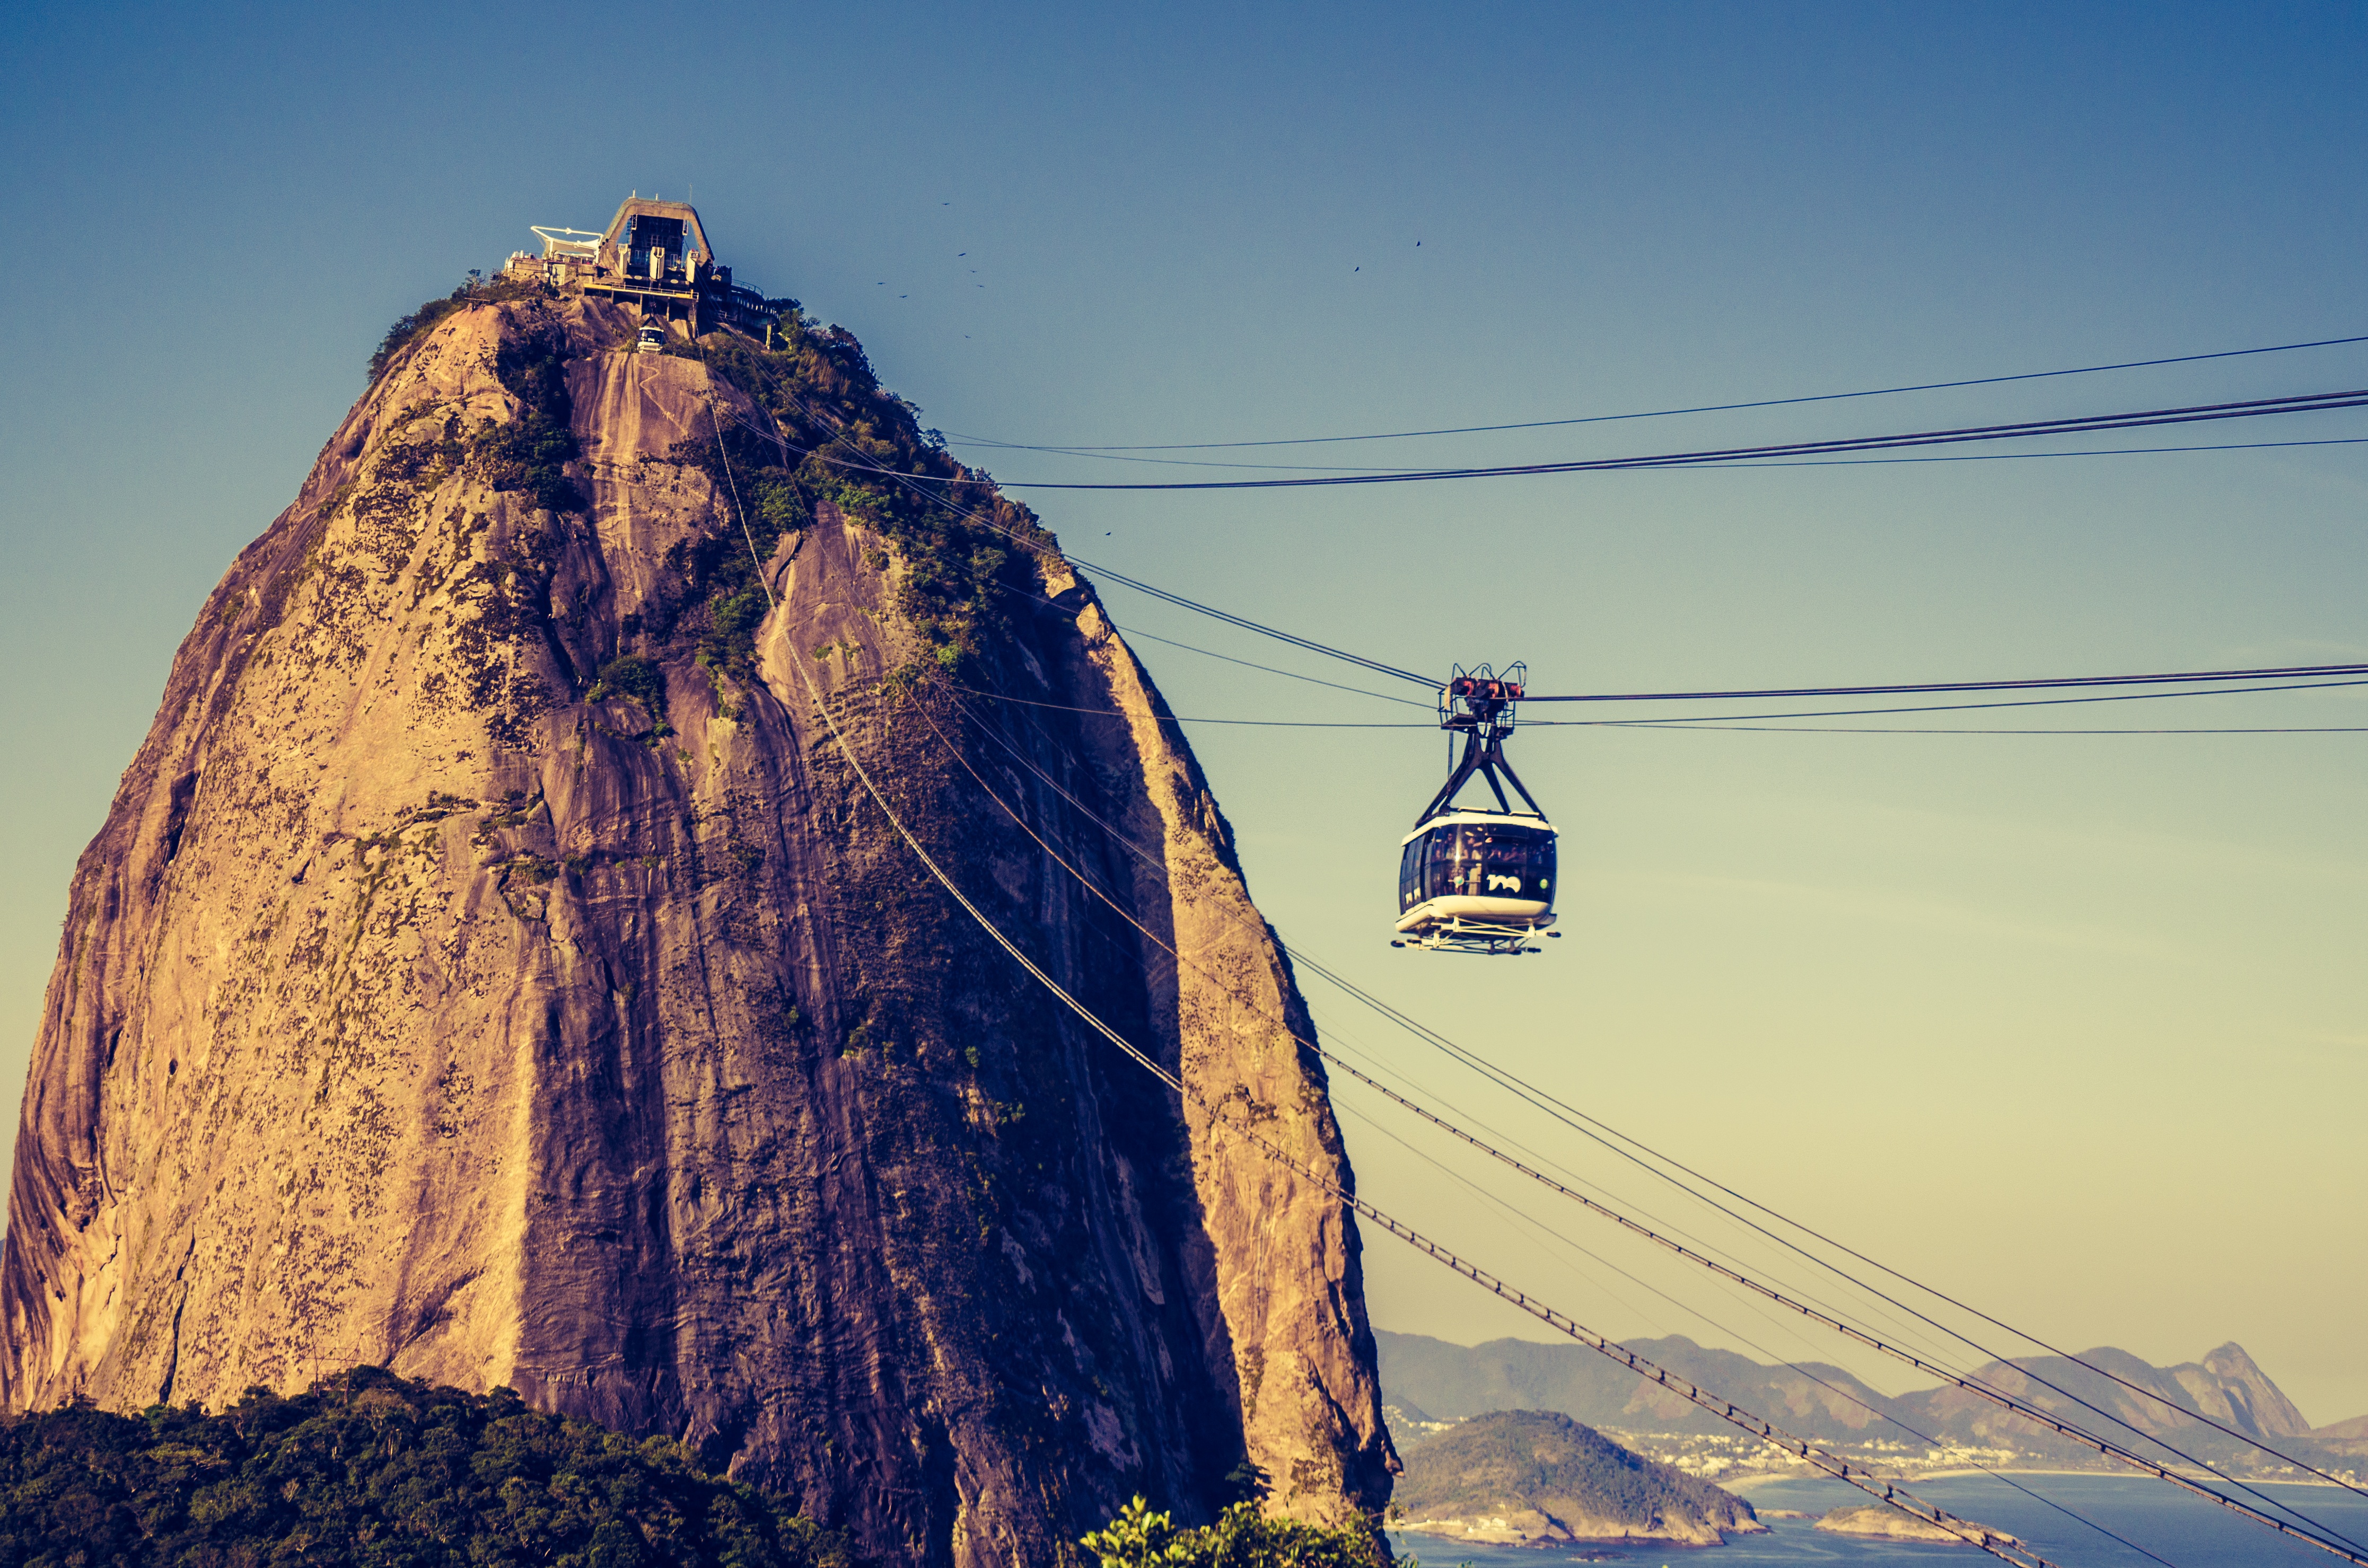
beach, landscape, sea, coast, nature, rock, mountain, snow, winter, sky, hill, adventure, mountain range, tourist, cliff, tower, ride, blue, tourism, cable car, summit, rio de janeiro, mountaineering, mar, tourist attraction, brazil, landform, urca, sugar loaf p o de a car, baia de guanabara, complexo do p o de a car, christ the redeemer, mountainous landforms